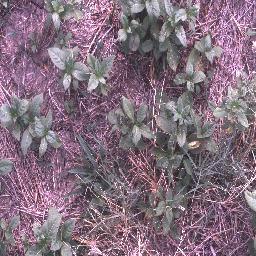
Label: negative